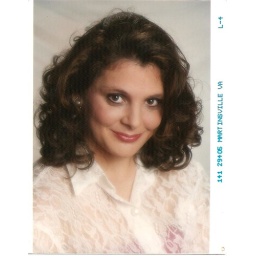
amy in white shirt smiling